Nikolay Bobrikov

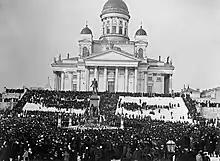
A protest against the February Manifesto at the Senate Square in Helsinki on 13 March 1899.

Nikolay Bobrikov was promoted to an officer after finishing cadet school in 1858. He later got a degree at the Nikolay general staff academy, after which he was appointed to the general staff of the Kazan military district. From 1867 he served as the chief of staff at the 22nd infantry division in Novgorod. In 1869 he was promoted to colonel. In 1876 he was sent to Bucharest, Romania as the Russian military official and in 1878 he was promoted to major general during the Russo-Turkish War.